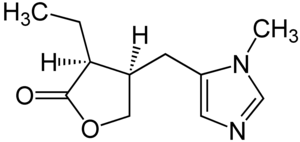
La pilocarpine est un alcaloïde extrait des feuilles de jaborandi, de la famille des rutacées.